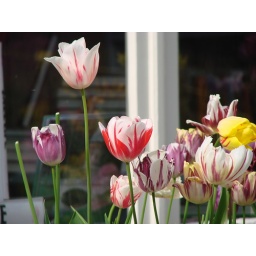
The red and white one in the center reminded me of a red and white peppermint candy.